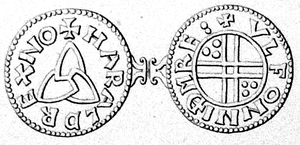
Harald Hardrada ou Harald Sigurdsson, né vers 1015 ou 1016, est roi de Norvège de 1046 à sa mort, le 25 septembre 1066. Son surnom signifie « au commandement dur », ce qui est souvent traduit par « l'Impitoyable » ou « le Sévère ». D'autres surnoms, plus poétiques, lui ont été donnés, tels que « l'Éclair du Nord » ou « le dernier des Vikings ». C'est également un scalde prolifique et réputé.